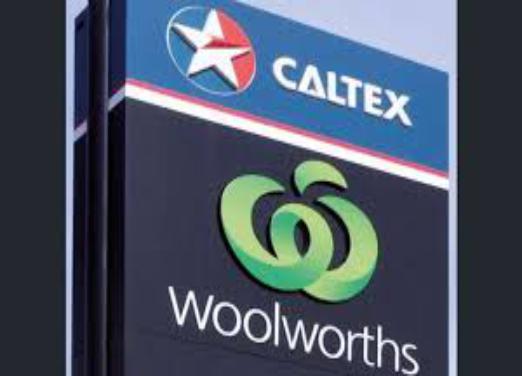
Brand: caltex woolworths
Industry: Others